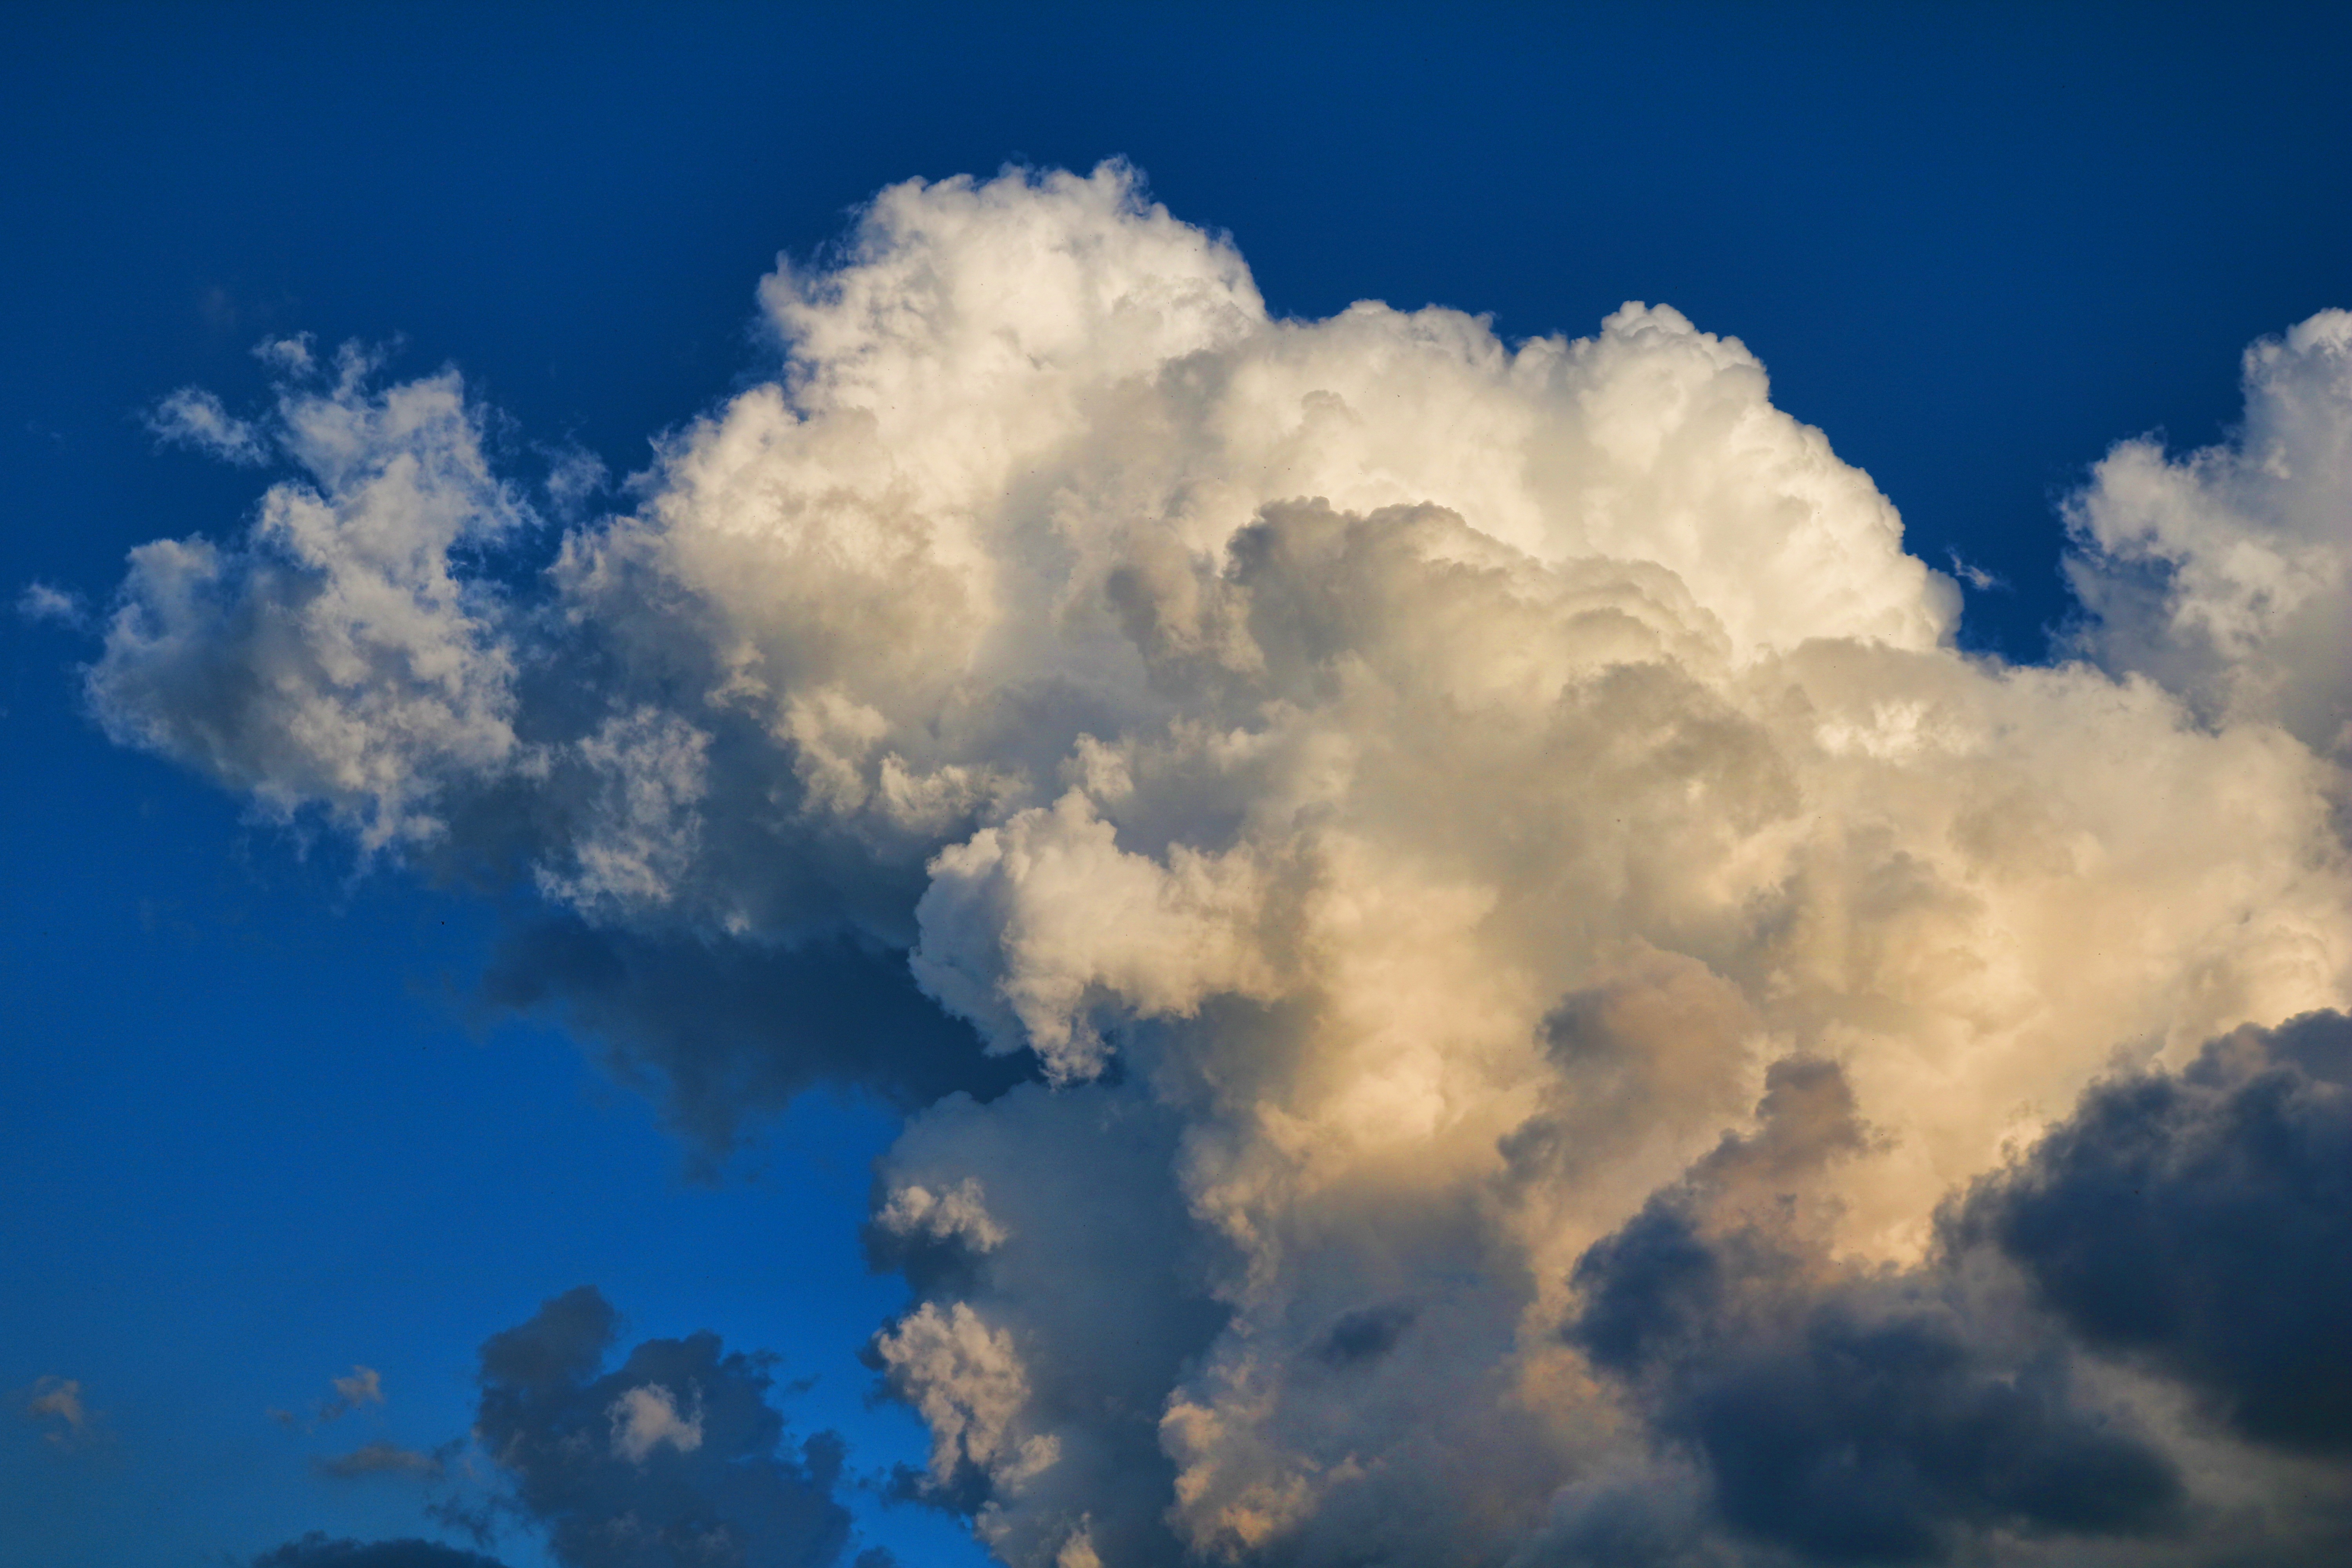
landscape, nature, light, cloud, sky, white, sunlight, air, rain, moody, atmosphere, summer, daytime, environment, fluffy, heaven, scenic, color, weather, storm, cumulus, overcast, blue, cloudscape, outdoors, sunny, climate, thunderstorm, cumulonimbus, day, dramatic, meteorology, precipitation, cloudiness, meteorological phenomenon, atmosphere of earth